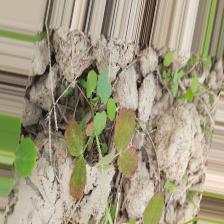
Label: Lentil Rust